2015–2016 Spanish government formation

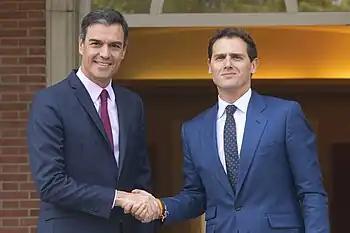
PSOE and C's leaders Pedro Sánchez and Albert Rivera signed a government accord on 24 February 2016 (pictured, both men in May 2019).

On 15 February—and without any formal talks between the two parties having started yet—Podemos publicly outlined a detailed government programme to the PSOE, which included a proposal for a self-determination referendum to be held in Catalonia. Sánchez criticized Iglesias for not having informed him of such proposal first and for "wanting to negotiate through press briefings", rejecting Podemos's document. Iglesias replied by demanding a meeting with Sánchez to tell him what the PSOE wanted to negotiate, with the latter answering that he would only meet Pablo Iglesias "to sign an agreement". Both Iglesias and Mònica Oltra—from Compromís—stated that if PSOE leaders sought to govern alone "they should openly say so", but that "[Sánchez's government] will be a plural one or it won't be". During a European summit on 18 February, Rajoy was recorded telling British prime minister David Cameron that he expected the government formation process to result in a fresh election, noting that he thought that Sánchez would probably lose the vote on 2–4 March.